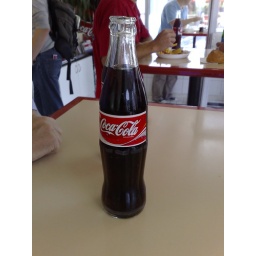
coke in a glass bottle